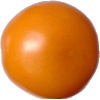
Label: Tomato Yellow 1